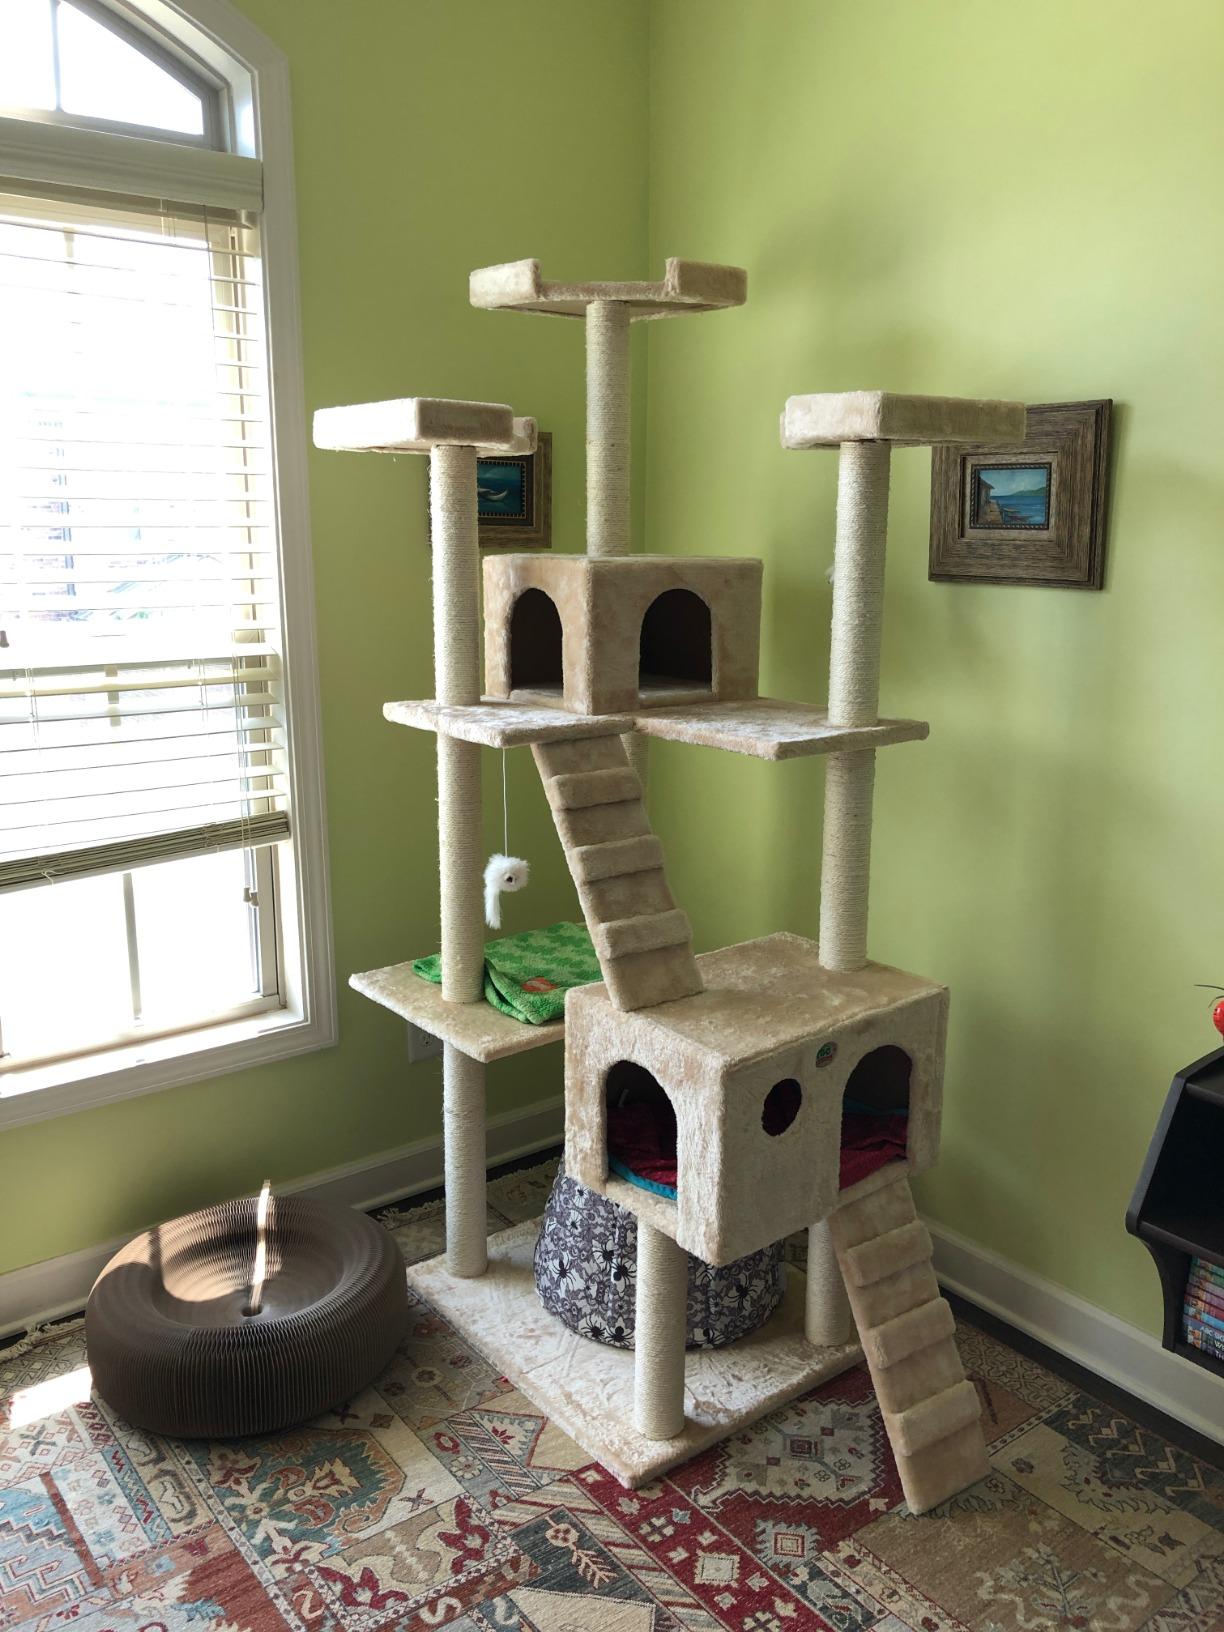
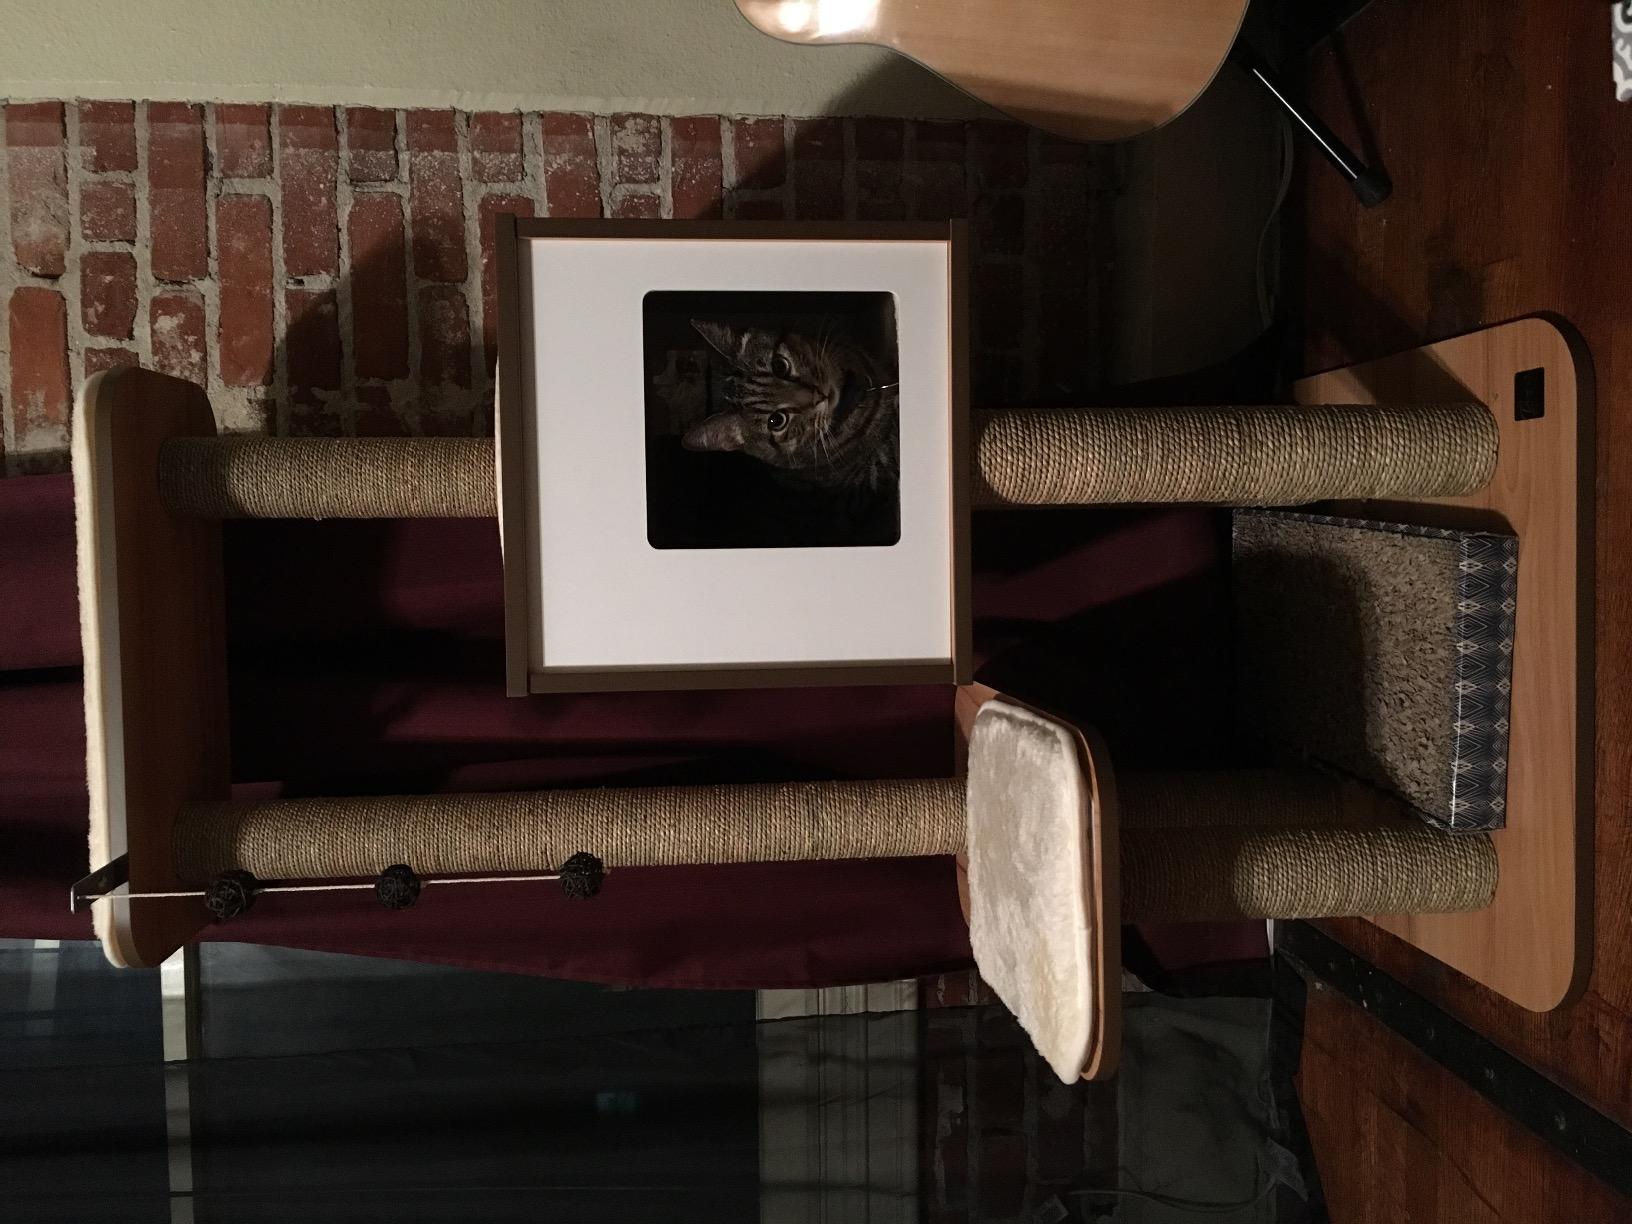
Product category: items_cat tree
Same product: no